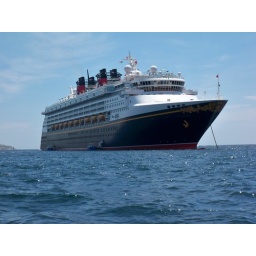
Our ship sitting offshore in Cabo